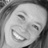
Emotion: happy